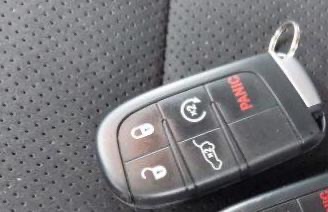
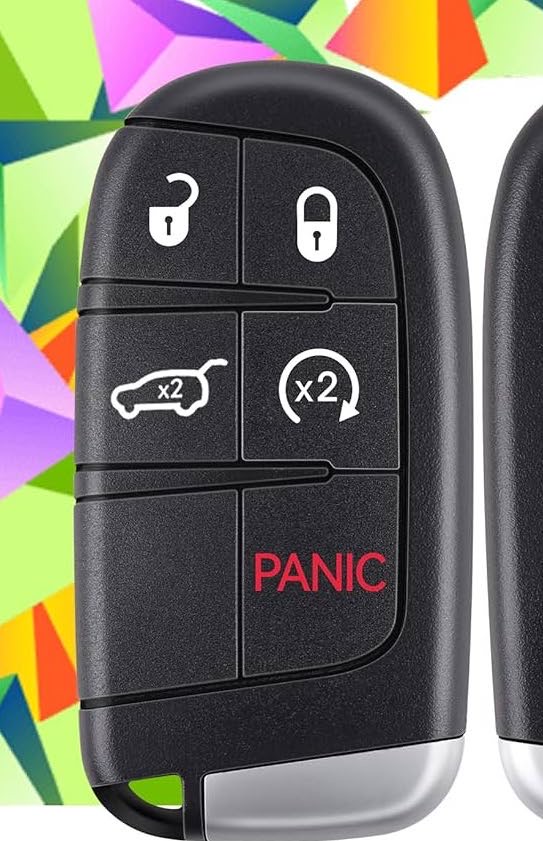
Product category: misc
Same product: yes